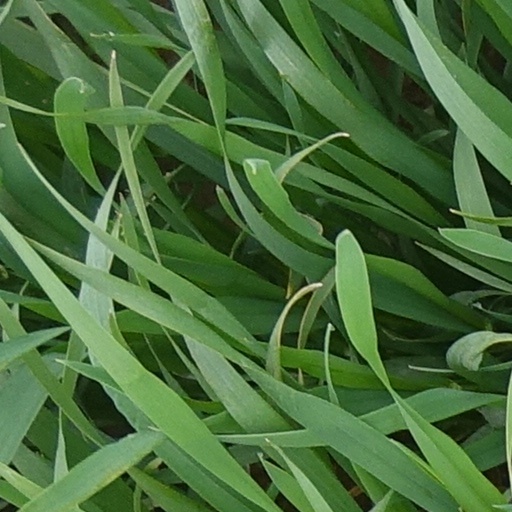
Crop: wheat